Lake Nipissing

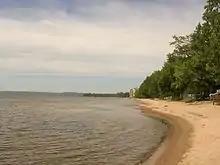
A beach along Lake Nipissing

Lake Nipissing drains into Georgian Bay, which is a part of Lake Huron, via the French River. Lake Nipissing lies about northwest of Algonquin Provincial Park. The French fur trader Étienne Brûlé was the first European to visit the lake in 1610. Jean Nicolet, another French trader and explorer had a "cabin and trading-house" for eight or nine years living among the Indigenous people on the shores of Lake Nipissing until 1633 when he was recalled to Quebec to become Commissary and Indian Interpreter for the "Company of the Hundred Associates." In a map dated 1776, the lake is still referred to with its French name ""Lac des Sorcières"".